Answer in natural language. Is toilet (highlighted by a red box) further away or in front of black tv (highlighted by a blue box)? Choose between the following options: further away or in front
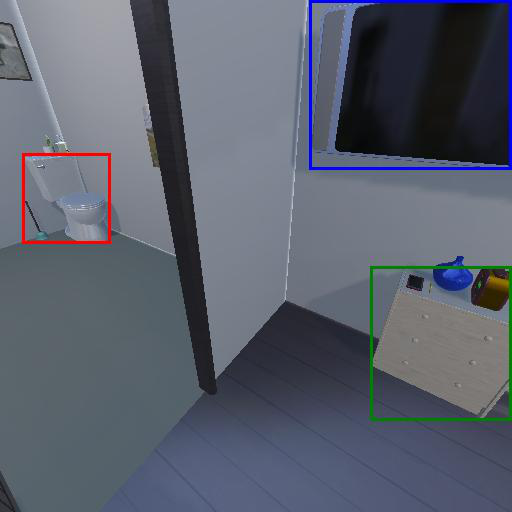
<answer>further away</answer>